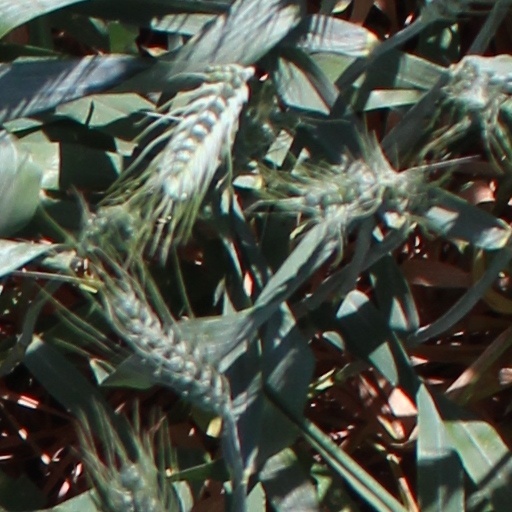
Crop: wheat